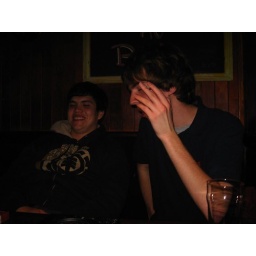
Two of our roomates in the &amp;quot;American&amp;quot; bar up the road from our hostel in Paris.